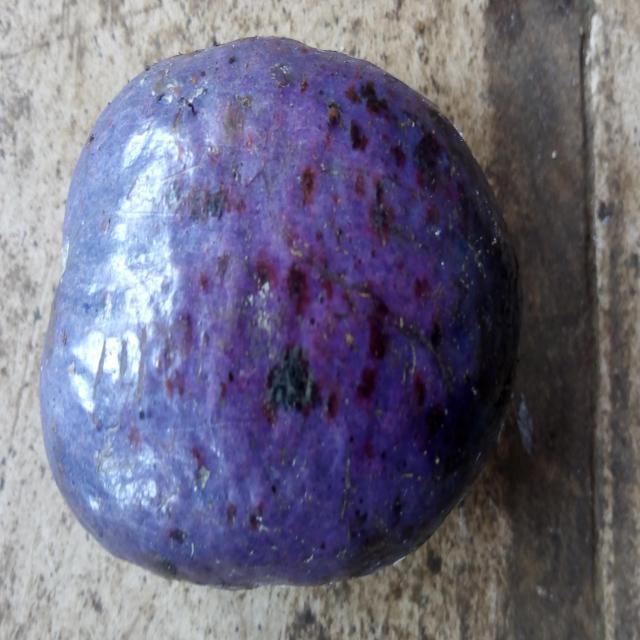
Plum grade: unaffected